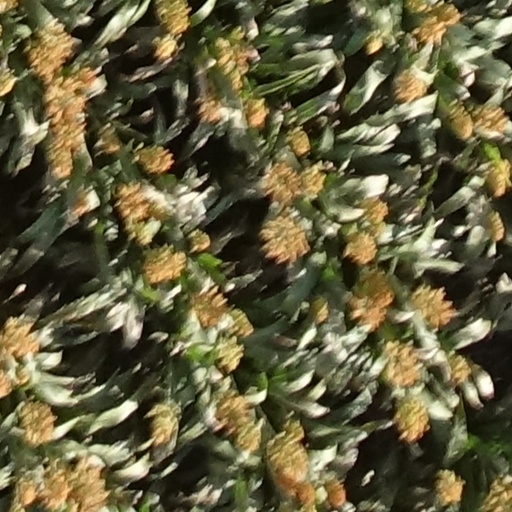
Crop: sorghum